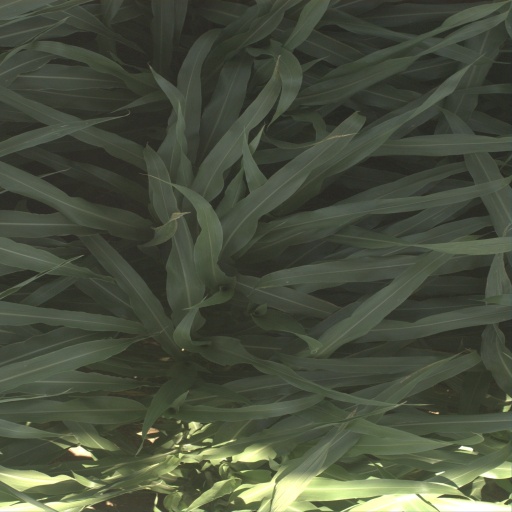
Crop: sorghum